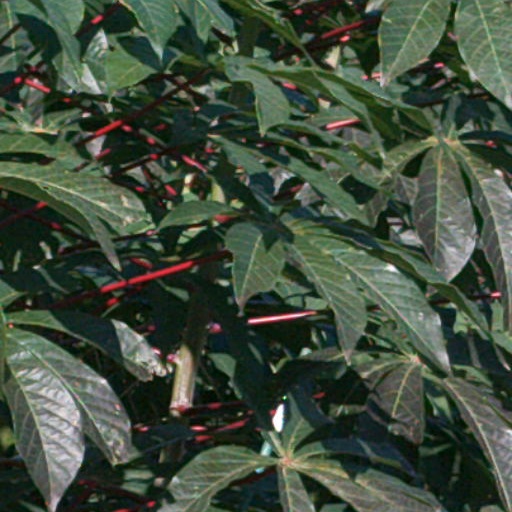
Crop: cassava